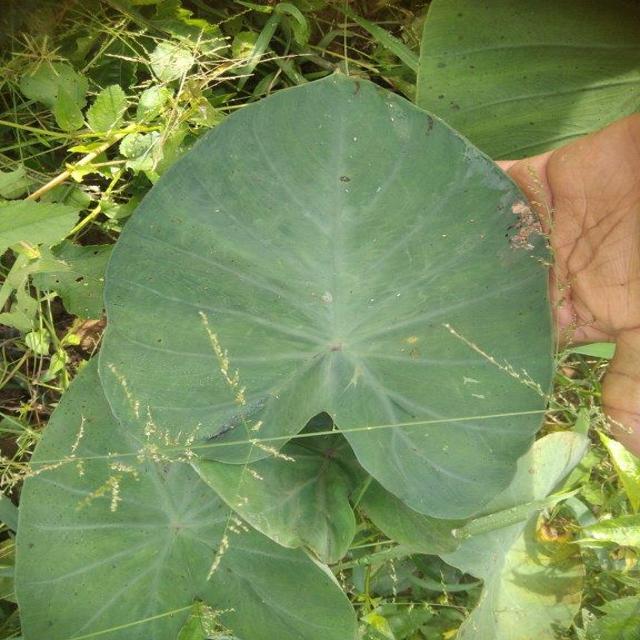
Label: Healthy